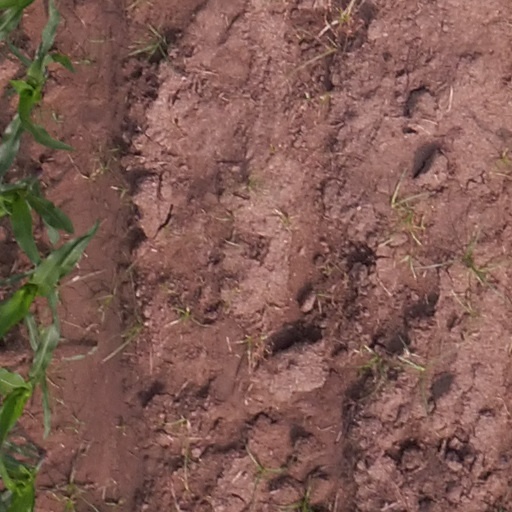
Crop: maize; corn